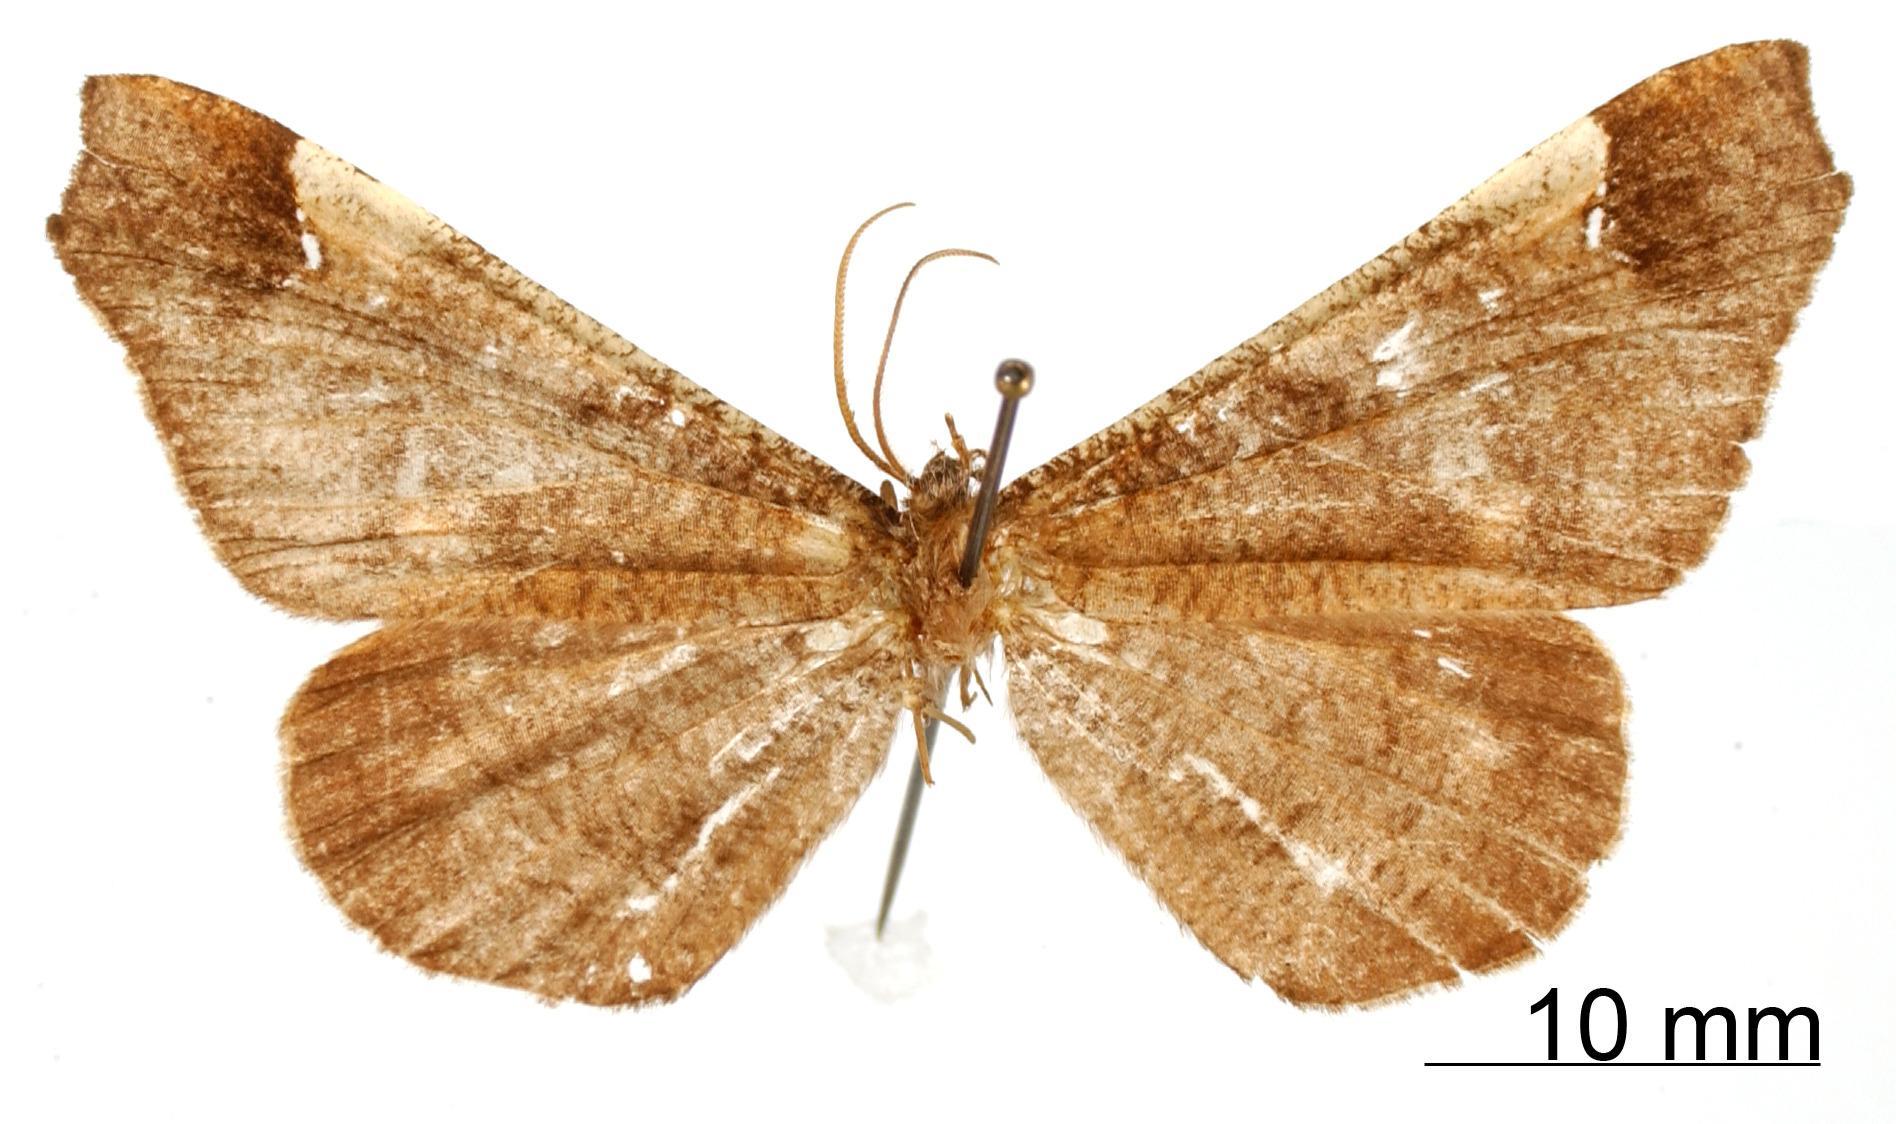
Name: Phellinodes praecostalis
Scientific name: Phellinodes praecostalis Dognin, 1911
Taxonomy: Animalia, Arthropoda, Insecta, Lepidoptera, Geometridae, Hedylinae
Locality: Yuntas pres Cali, Valle del Cauca, Colombia